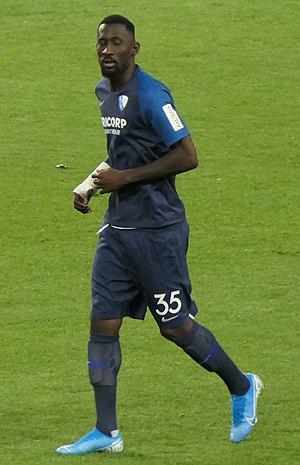
Silvère Ganvoula, né le 29 juin 1996 à Brazzaville, est un footballeur international congolais. Il évolue au poste d'attaquant au VfL Bochum.